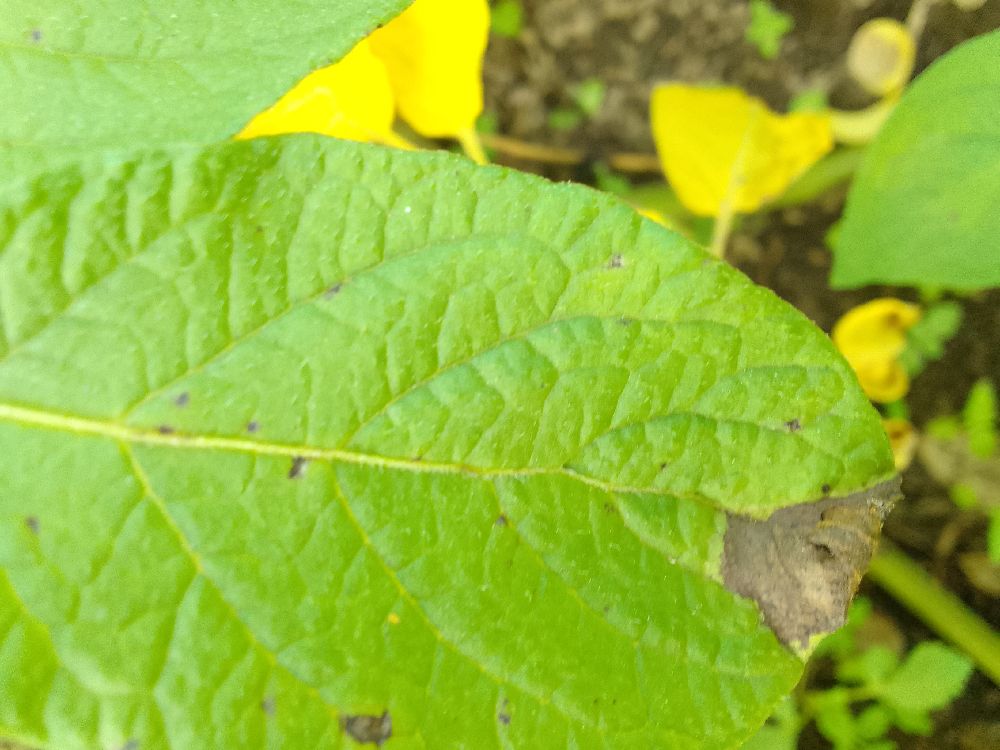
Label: Late blight